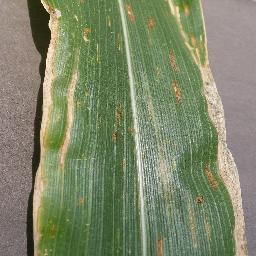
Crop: corn
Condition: (maize)_cercospora_spot_gray_spot